The Cult of the Charkha

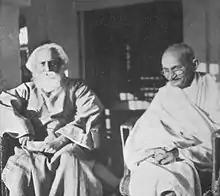
Gandhi and Tagore in 1940

Rabindranath Tagore and Mohandas Karamchand Gandhi were among the two most influential Indian figures during the independence movement against the colonial rule of the British. Tagore became the first non-European to be awarded the Nobel Prize for Literature in 1913 and was instrumental in reshaping Bengali literature and music. He was considered widely as a colossus of the Indian intelligentsia. Gandhi, on the other hand, emerged as the pre-eminent political and ideological leader of India during the Indian independence movement. He was a mobilizer of the masses and respected and venerated across India as the ‘Mahatma’ (or Great Soul). Incidentally, Tagore is said to have accorded and popularized this title for Gandhi. The two men had great mutual respect for each other but often differed significantly on some issues.